Tracking shot

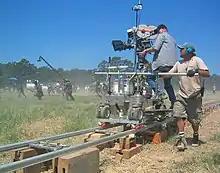
During filming of "The Alamo", a tracking shot was used during a battle scene

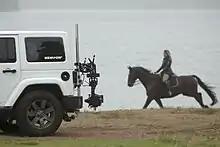
Creating long steady tracking shots with a remote controlled film camera on a Newton stabilized head and a Flowcine Black arm.

In cinematography, a tracking shot is any shot where the camera follows backward, forward or moves alongside the subject being recorded. Mostly the camera’s position is parallel to the character, creating a sideway motion, tracking the character. Tracking shots (also called travel shots) differ in motion from dolly shots, where the camera follows behind or before the character resulting in either an inward or an outward movement. Often the camera is mounted on a camera dolly which rides on rails similar to a railroad track; in this case, the shot is referred to as a dolly shot. A handheld steadycam or gimbal may also be used for smaller scale productions. The camera is then pushed along the track while the scene is being filmed, or moved manually when using a handheld rig. The effect can be used to create a sense of movement, to follow a character or object, or a sense of immersion to draw the viewer into the action.